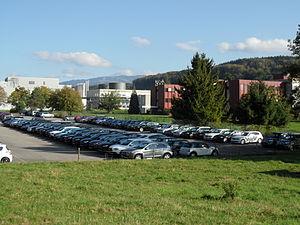
Bâtiments Ilford dans la zone industrielle le long de la Gérine à Marly, canton de Fribourg en Suisse.
Marly est une localité et une commune suisse du canton de Fribourg, située dans le district de la Sarine. Le nom allemand Mertenlach n'est pratiquement plus utilisé.